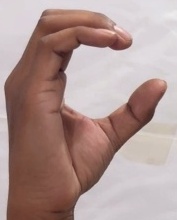
ASL sign: C